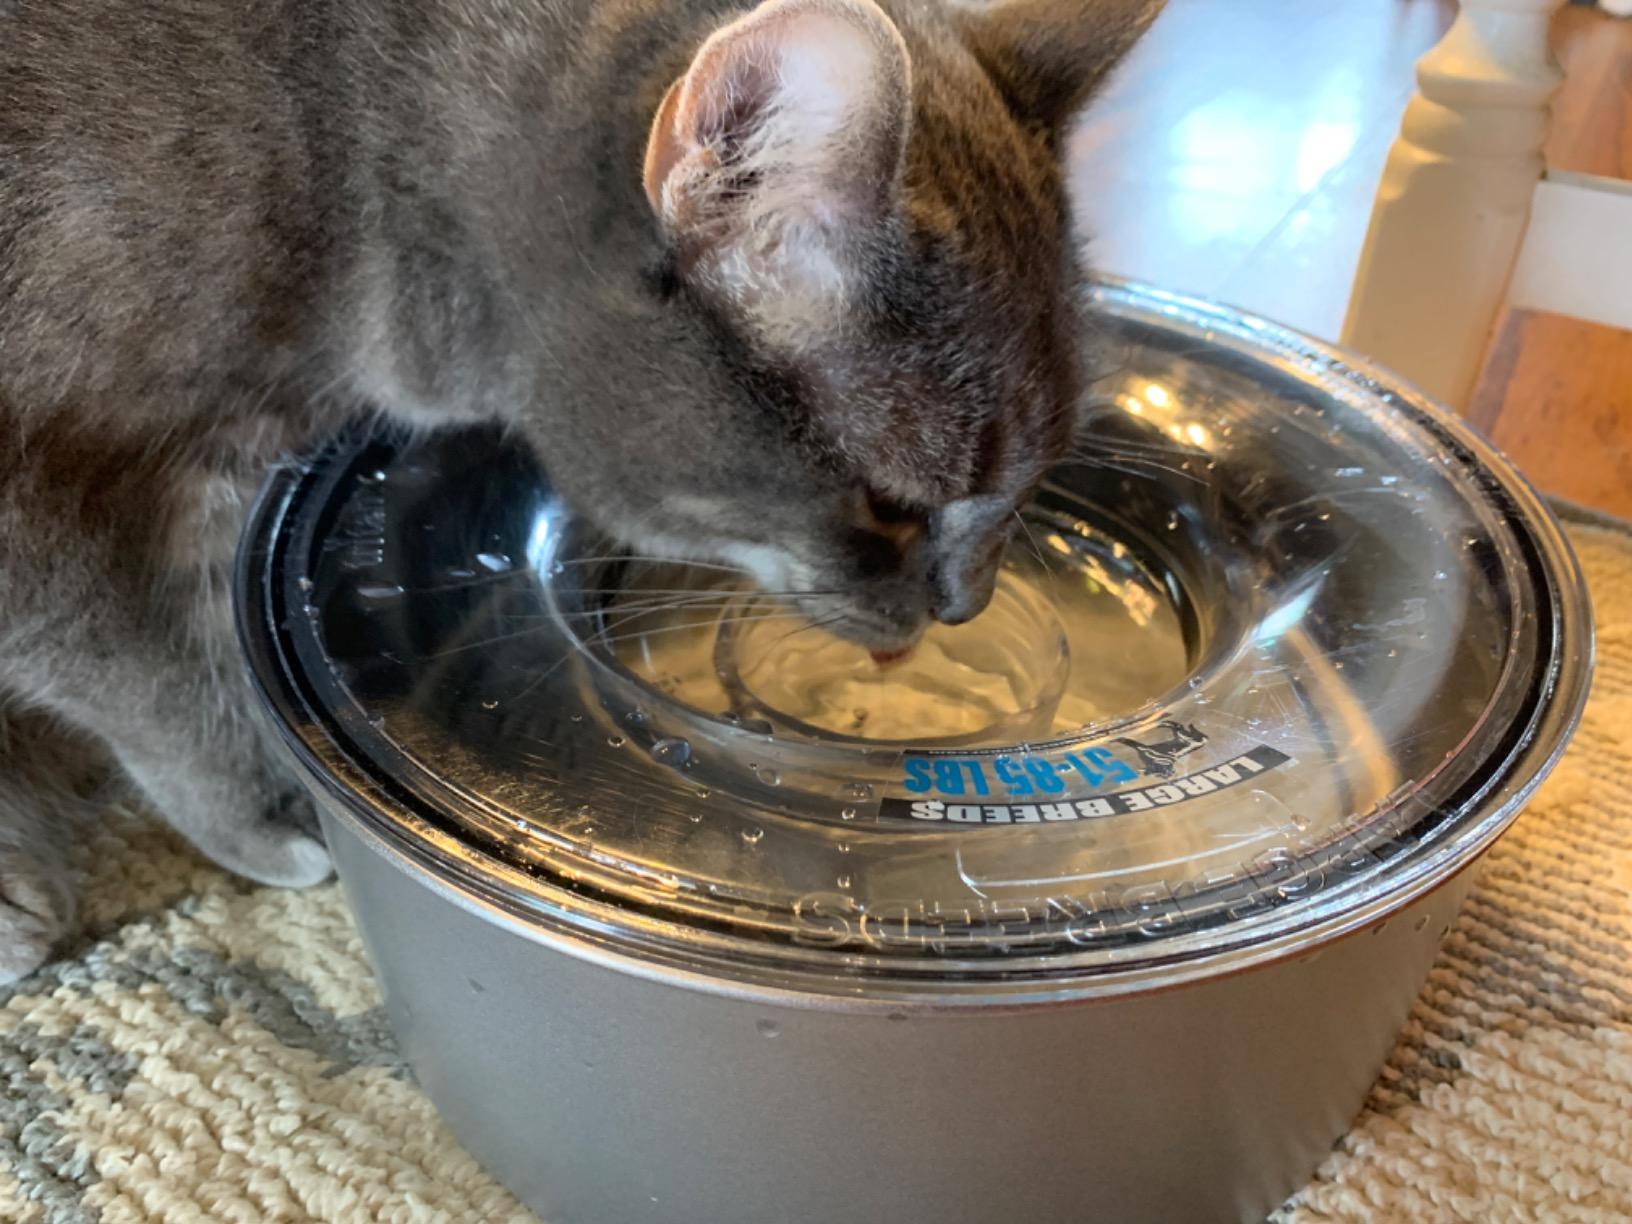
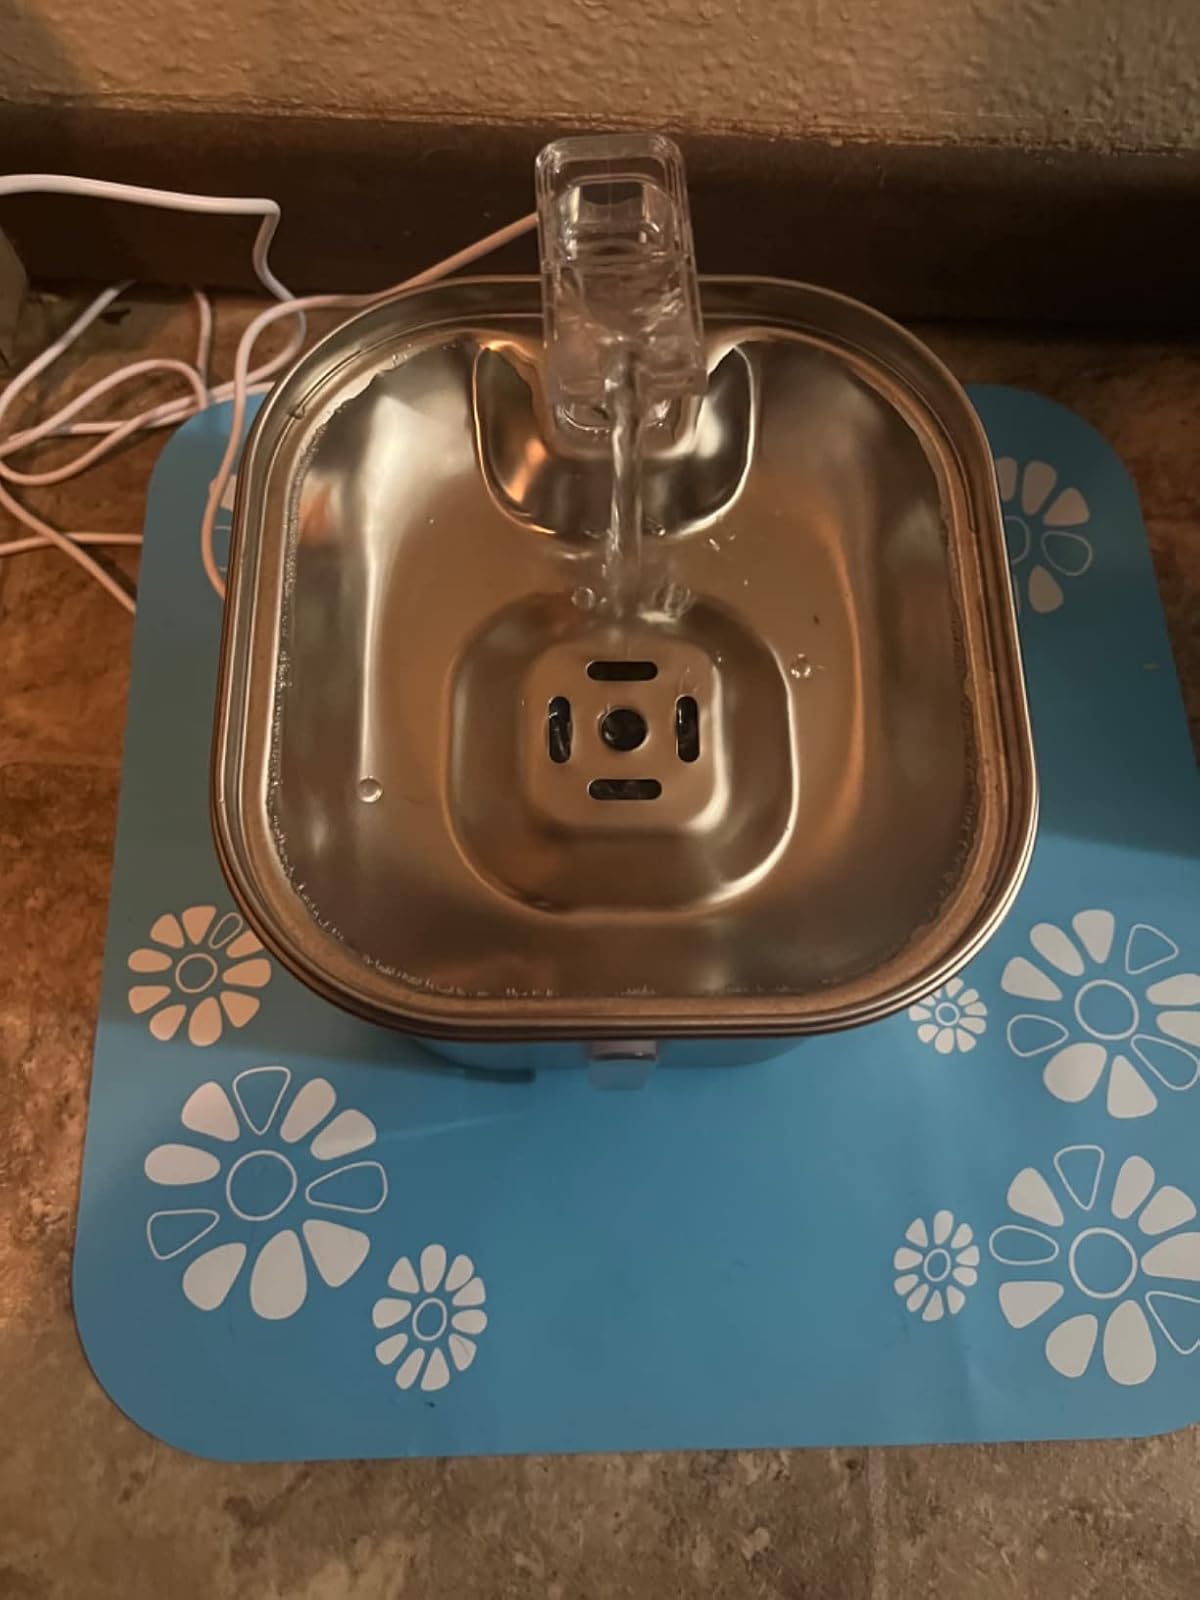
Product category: items_bowl
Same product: no